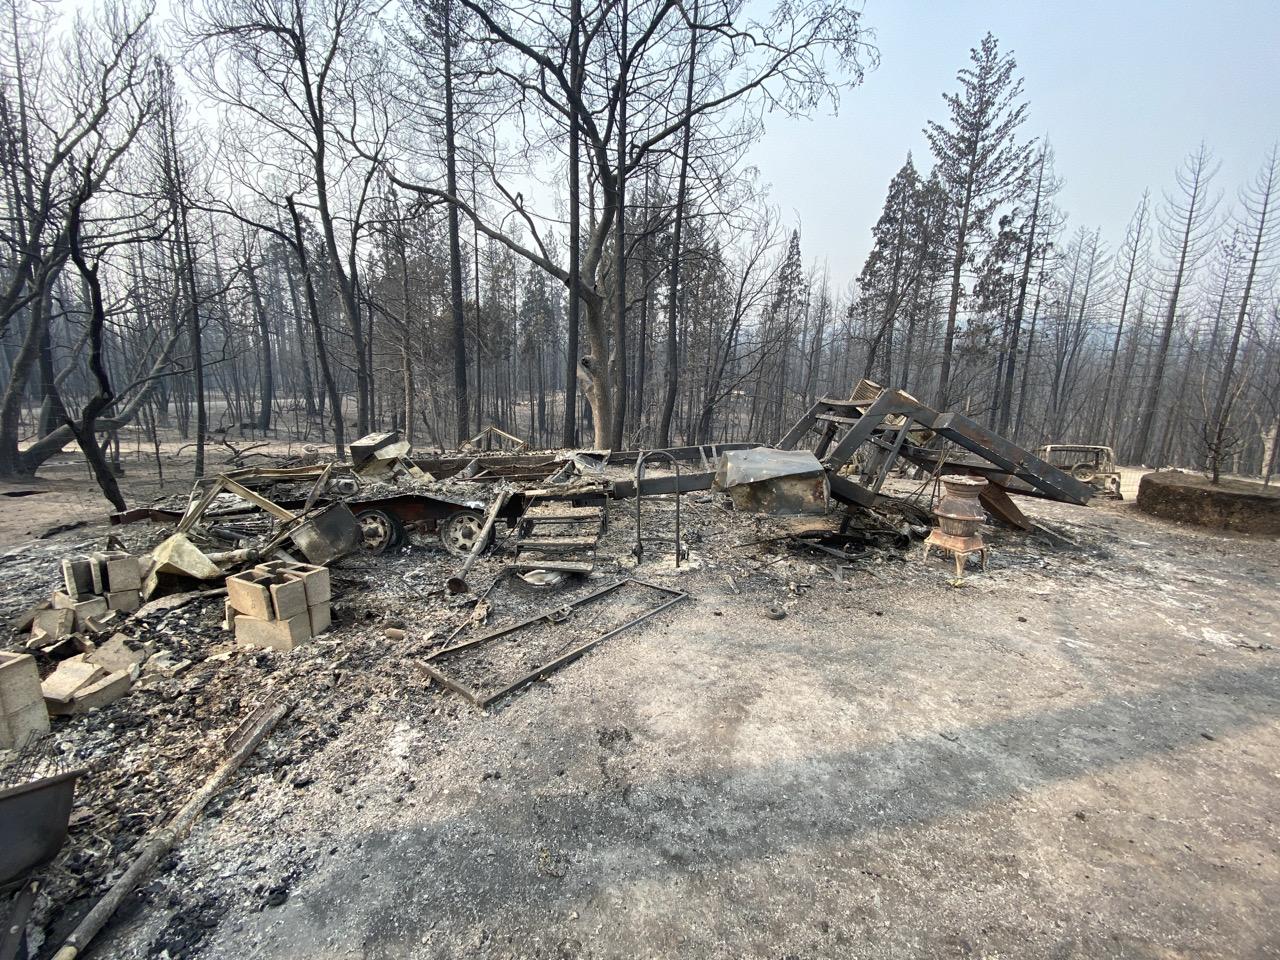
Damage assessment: destroyed